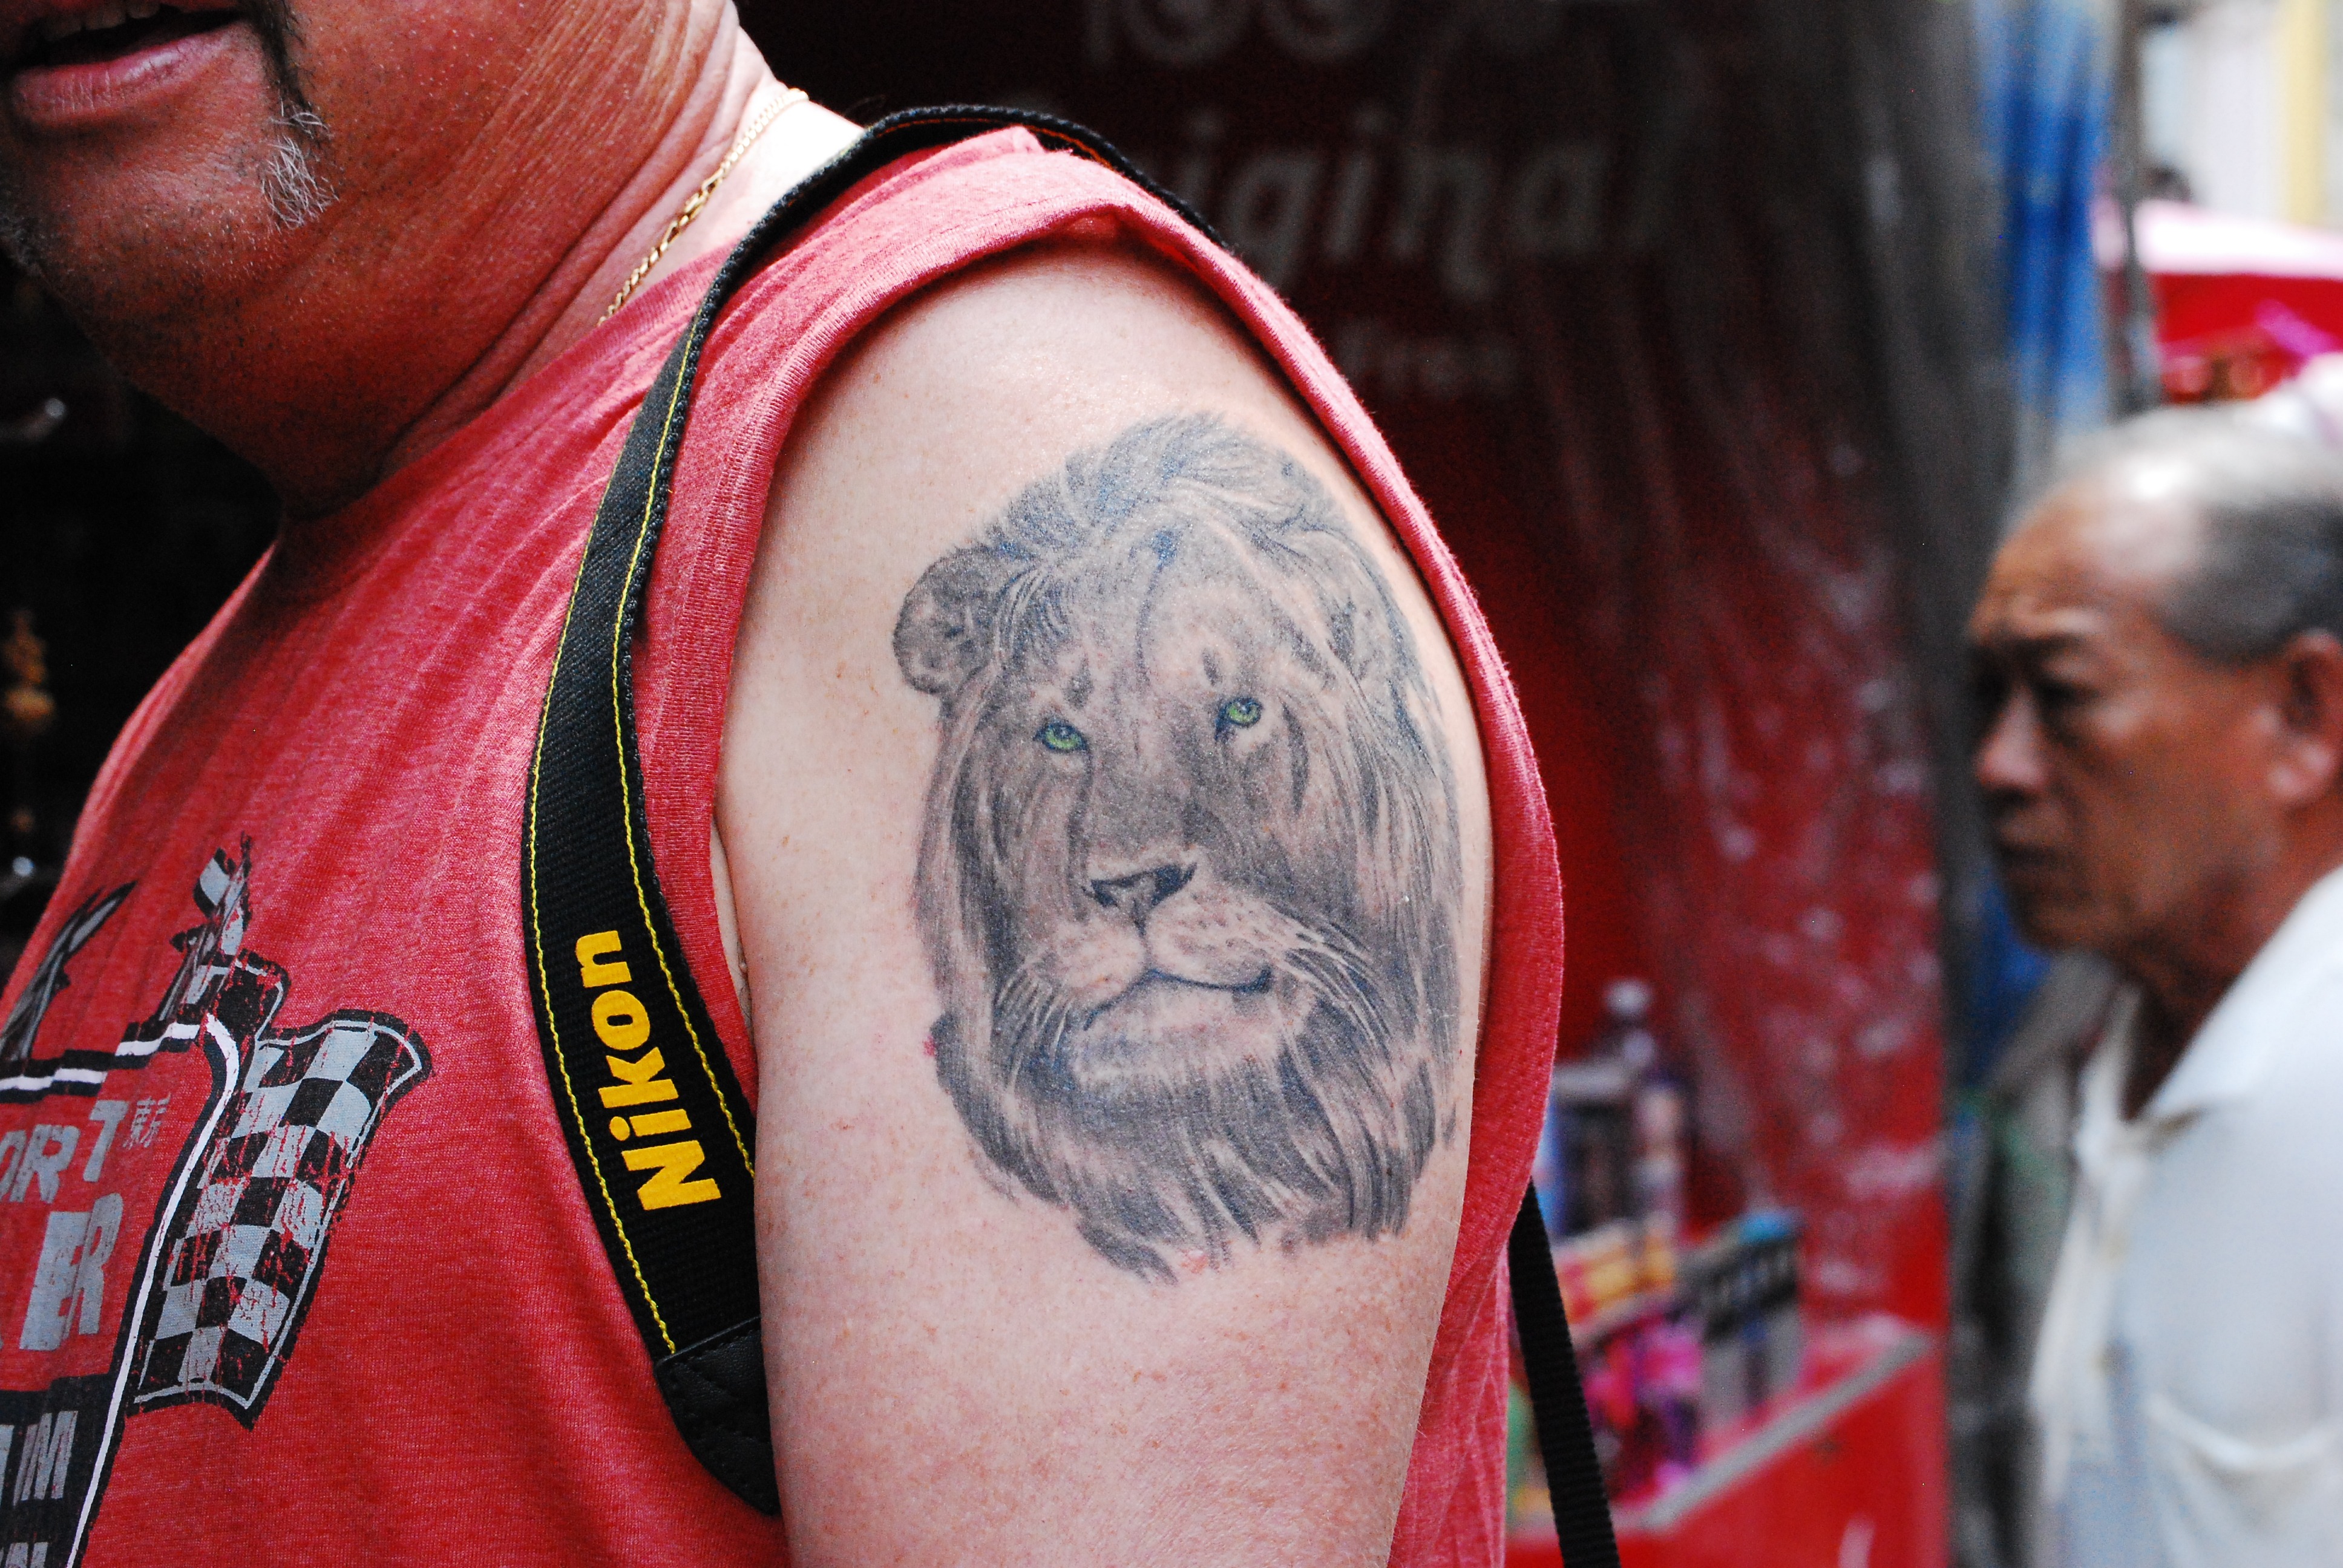
person, people, tourist, red, tattoo, artistic, lion, artwork, ornament, human body, drawing, design, temple, body art